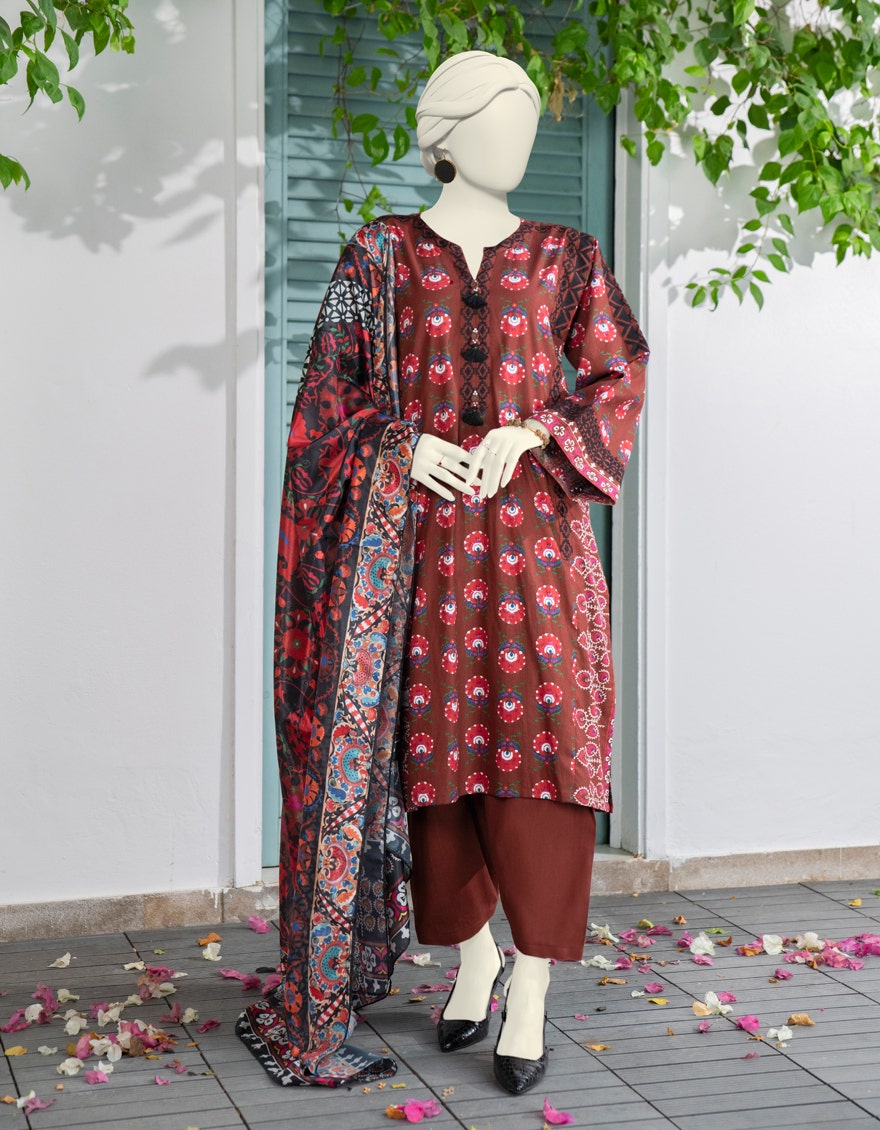
burgundy red khan embroidered salwar